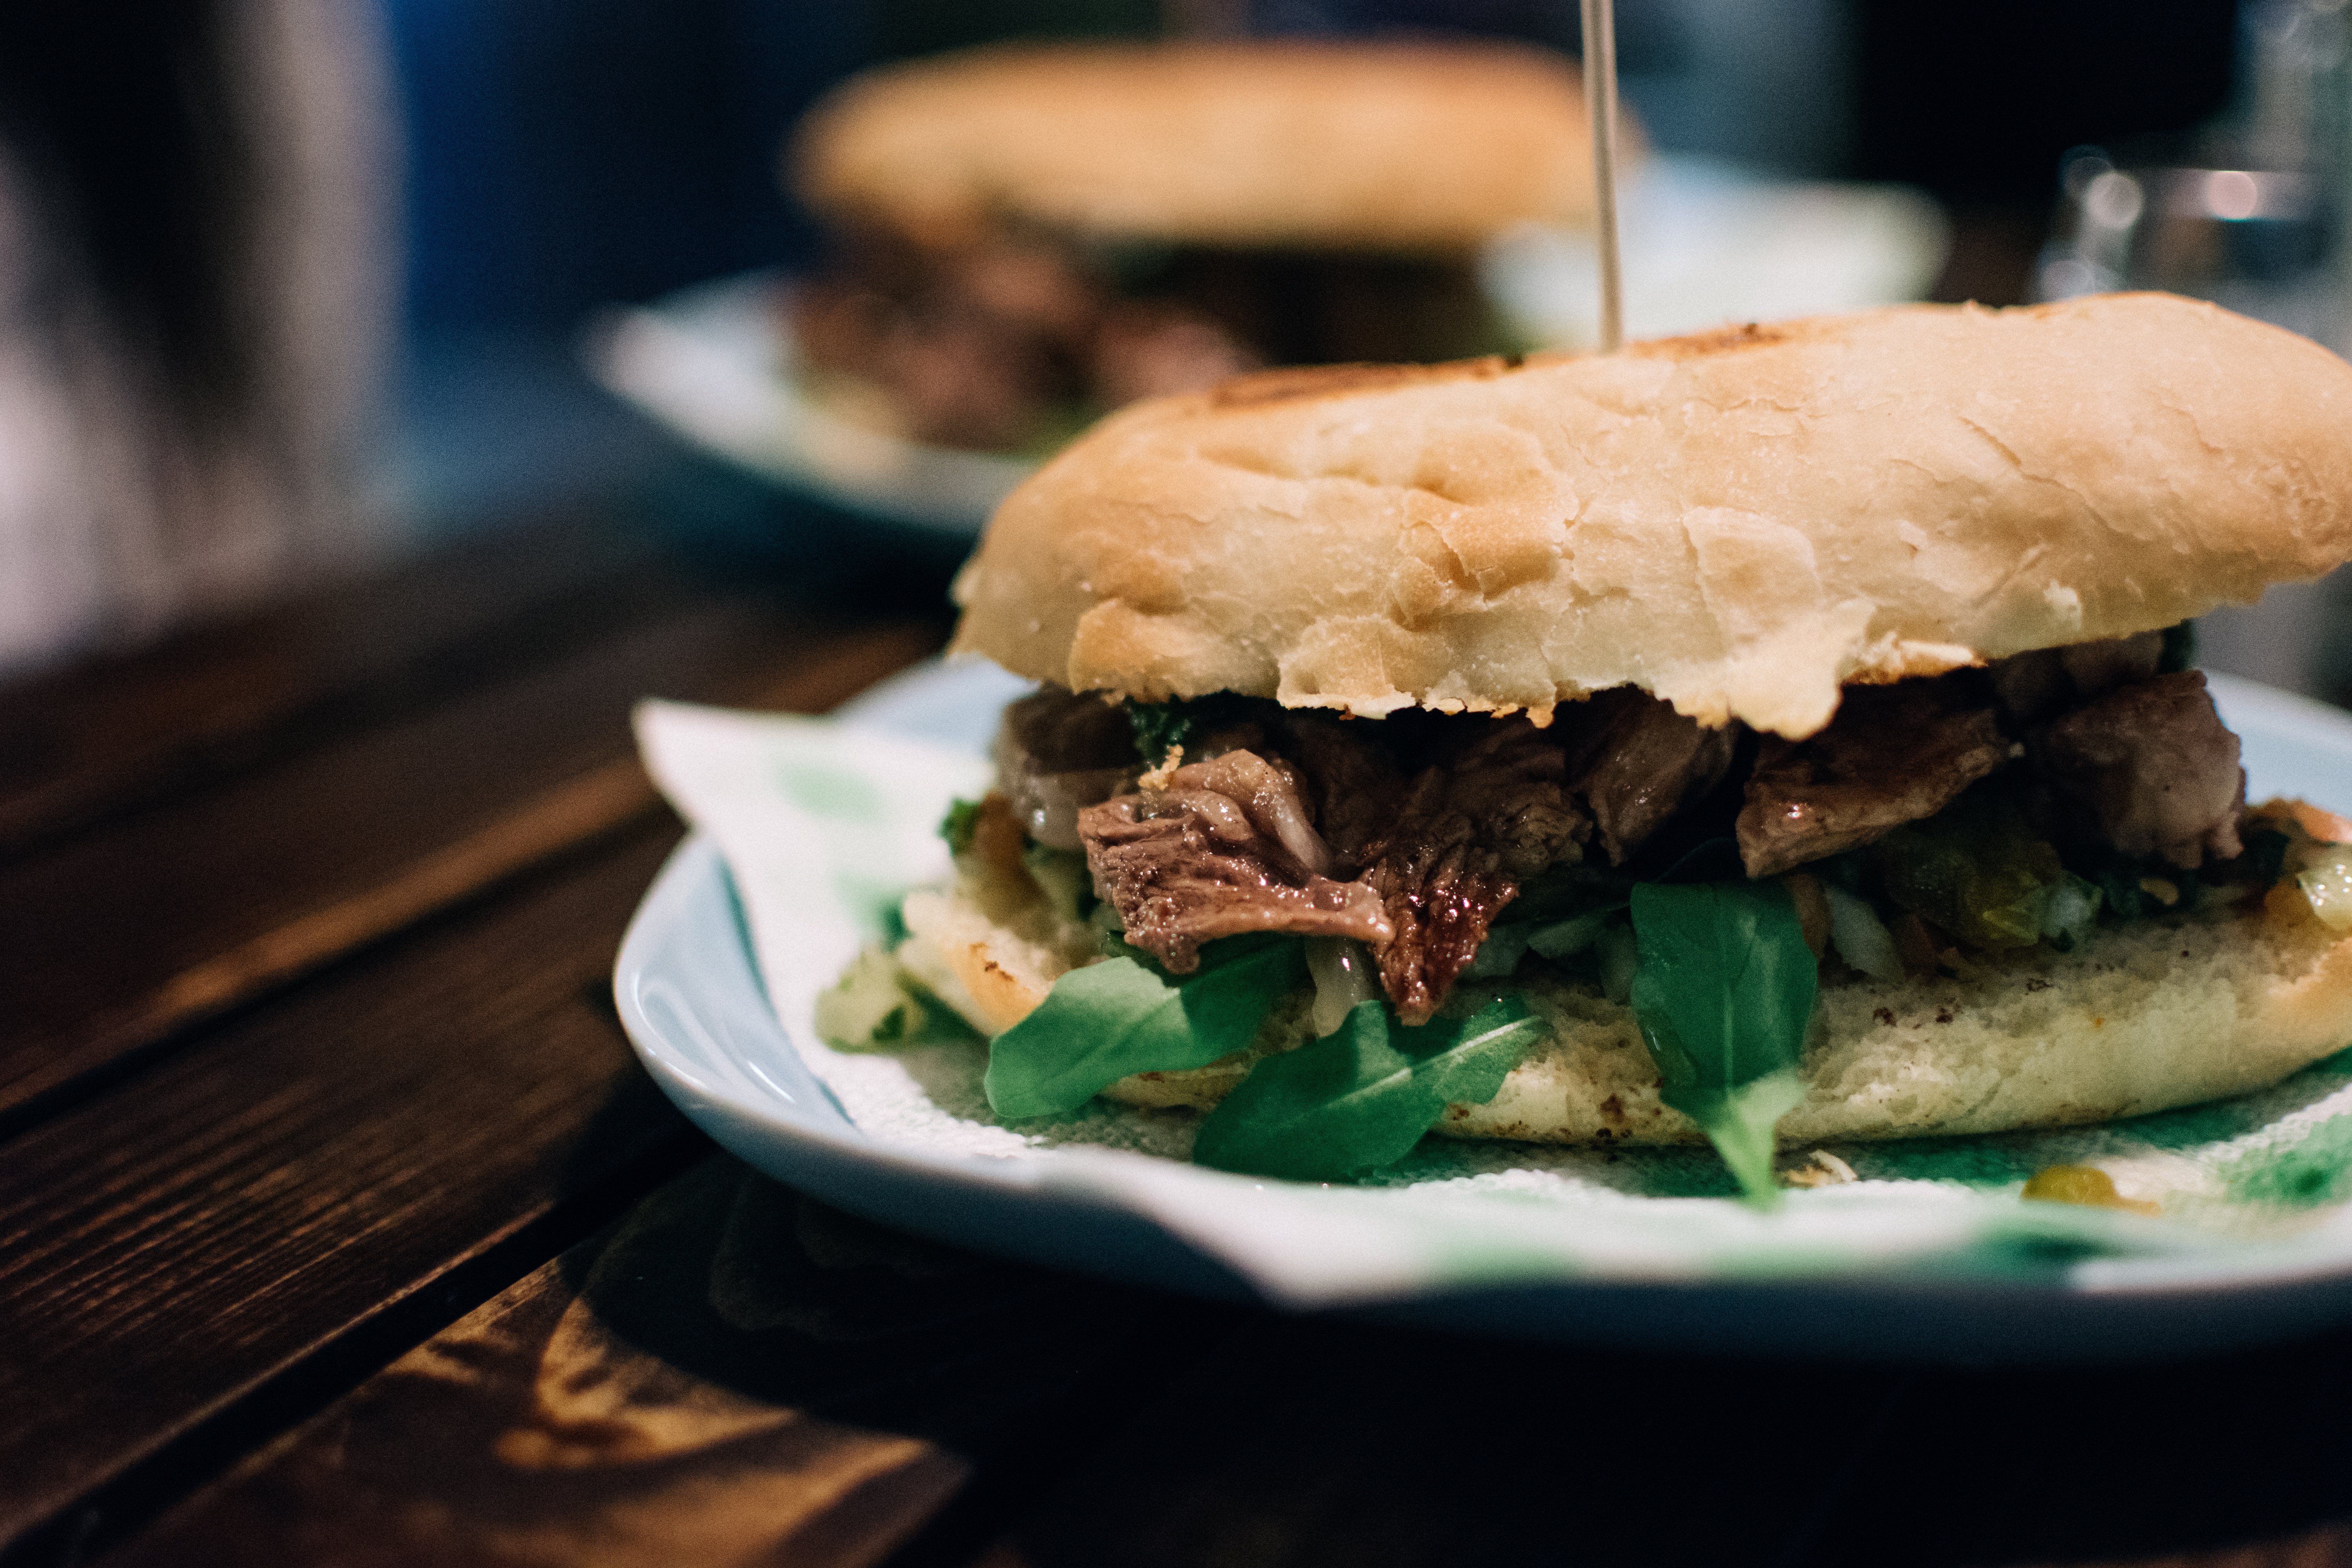
dish, cuisine, food, ingredient, hamburger, breakfast sandwich, pulled pork, meat, sandwich, slider, finger food, comfort food, Rou jia mo, buffalo burger, blt, produce, american food, junk food, cemita, Italian beef, fast food, baked goods, Patty melt, brunch, veggie burger